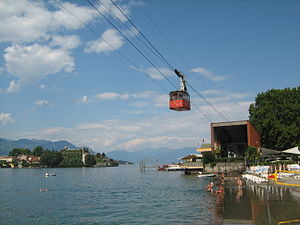
Stresa-Alpino-Mottarone Svævebane
Nederste station med Isola Bella i baggrunden, juni 2009.
Svævebanekabinen tæt på dalstationen med Isola Bella i baggrunden t.v., juni 2009.
Stresa-Alpino-Mottarone Svævebane er en svævebane i regionen Piemonte i Italien. Banen forbinder bjergtoppen Mottarone med byen Stresa ved Lago Maggiore. Banens italienske navn er Funivia Stresa-Alpino-Mottarone.